Gyeonggi Province

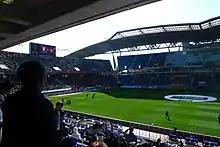
Suwon World Cup Stadium

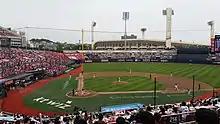
Suwon Baseball Stadium

The 2002 Korea-Japan World Cup matches were held in Suwon World Cup Stadium. As for the professional soccer teams with Gyeonggi Province as their home ground, there are the Suwon Samsung Bluewings and Seongnam FC.